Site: brandenburg
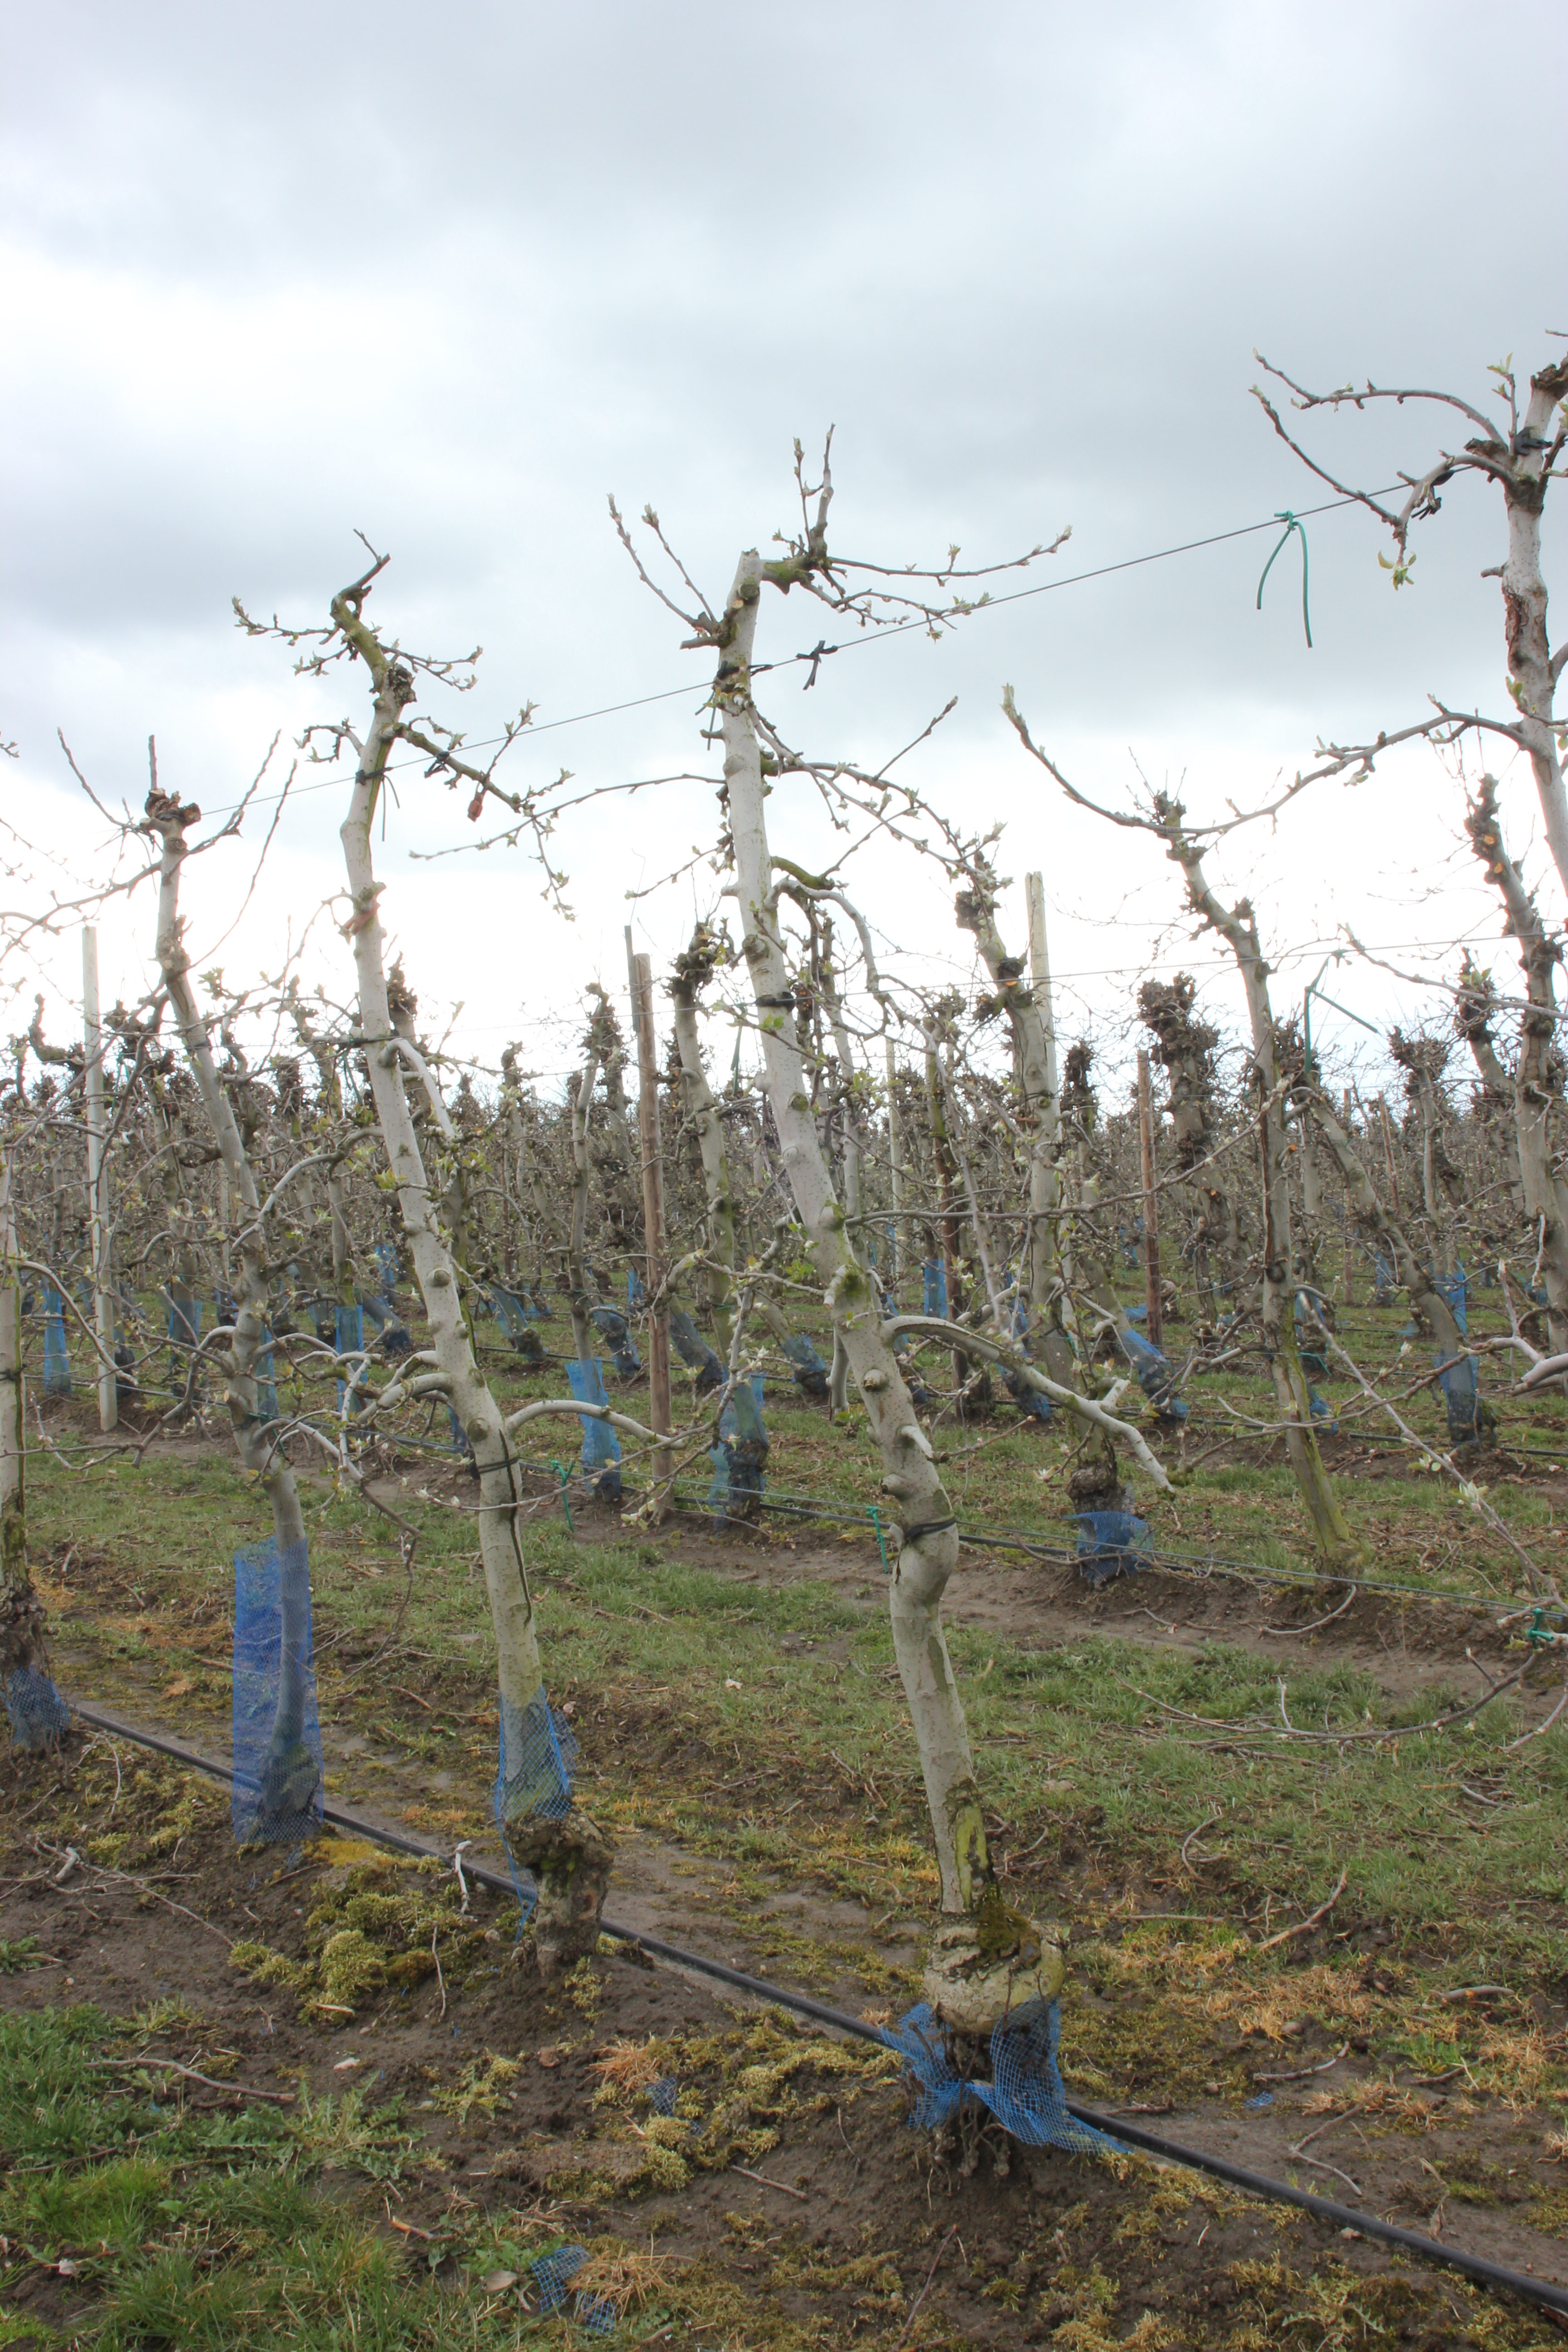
Growth stage (BBCH 55): Inflorescence emergence